GT Advance 3: Pro Concept Racing

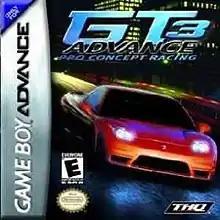
North American cover art featuring a Honda NSX.

GT Advance 3: Pro Concept Racing, known in Japan as , is a racing game developed by MTO and published by THQ for the Game Boy Advance. It is the sequel to "", based heavily on the gameplay from "GT Advance Championship Racing", and the third game in the "GT Advance" series.